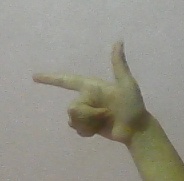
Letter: yaa